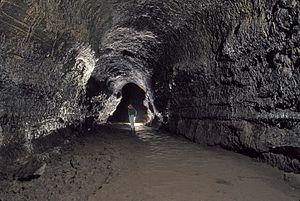
La Lava River Cave est un tunnel de lave du comté de Deschutes, dans l'Oregon, aux États-Unis. Longue de 1 588 mètres, elle est protégée au sein du Newberry National Volcanic Monument.